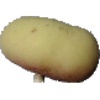
Label: Peach Flat 1